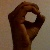
The image shows a hand gesture representing the letter 'O' in Indian Sign Language.